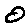
Label: 0